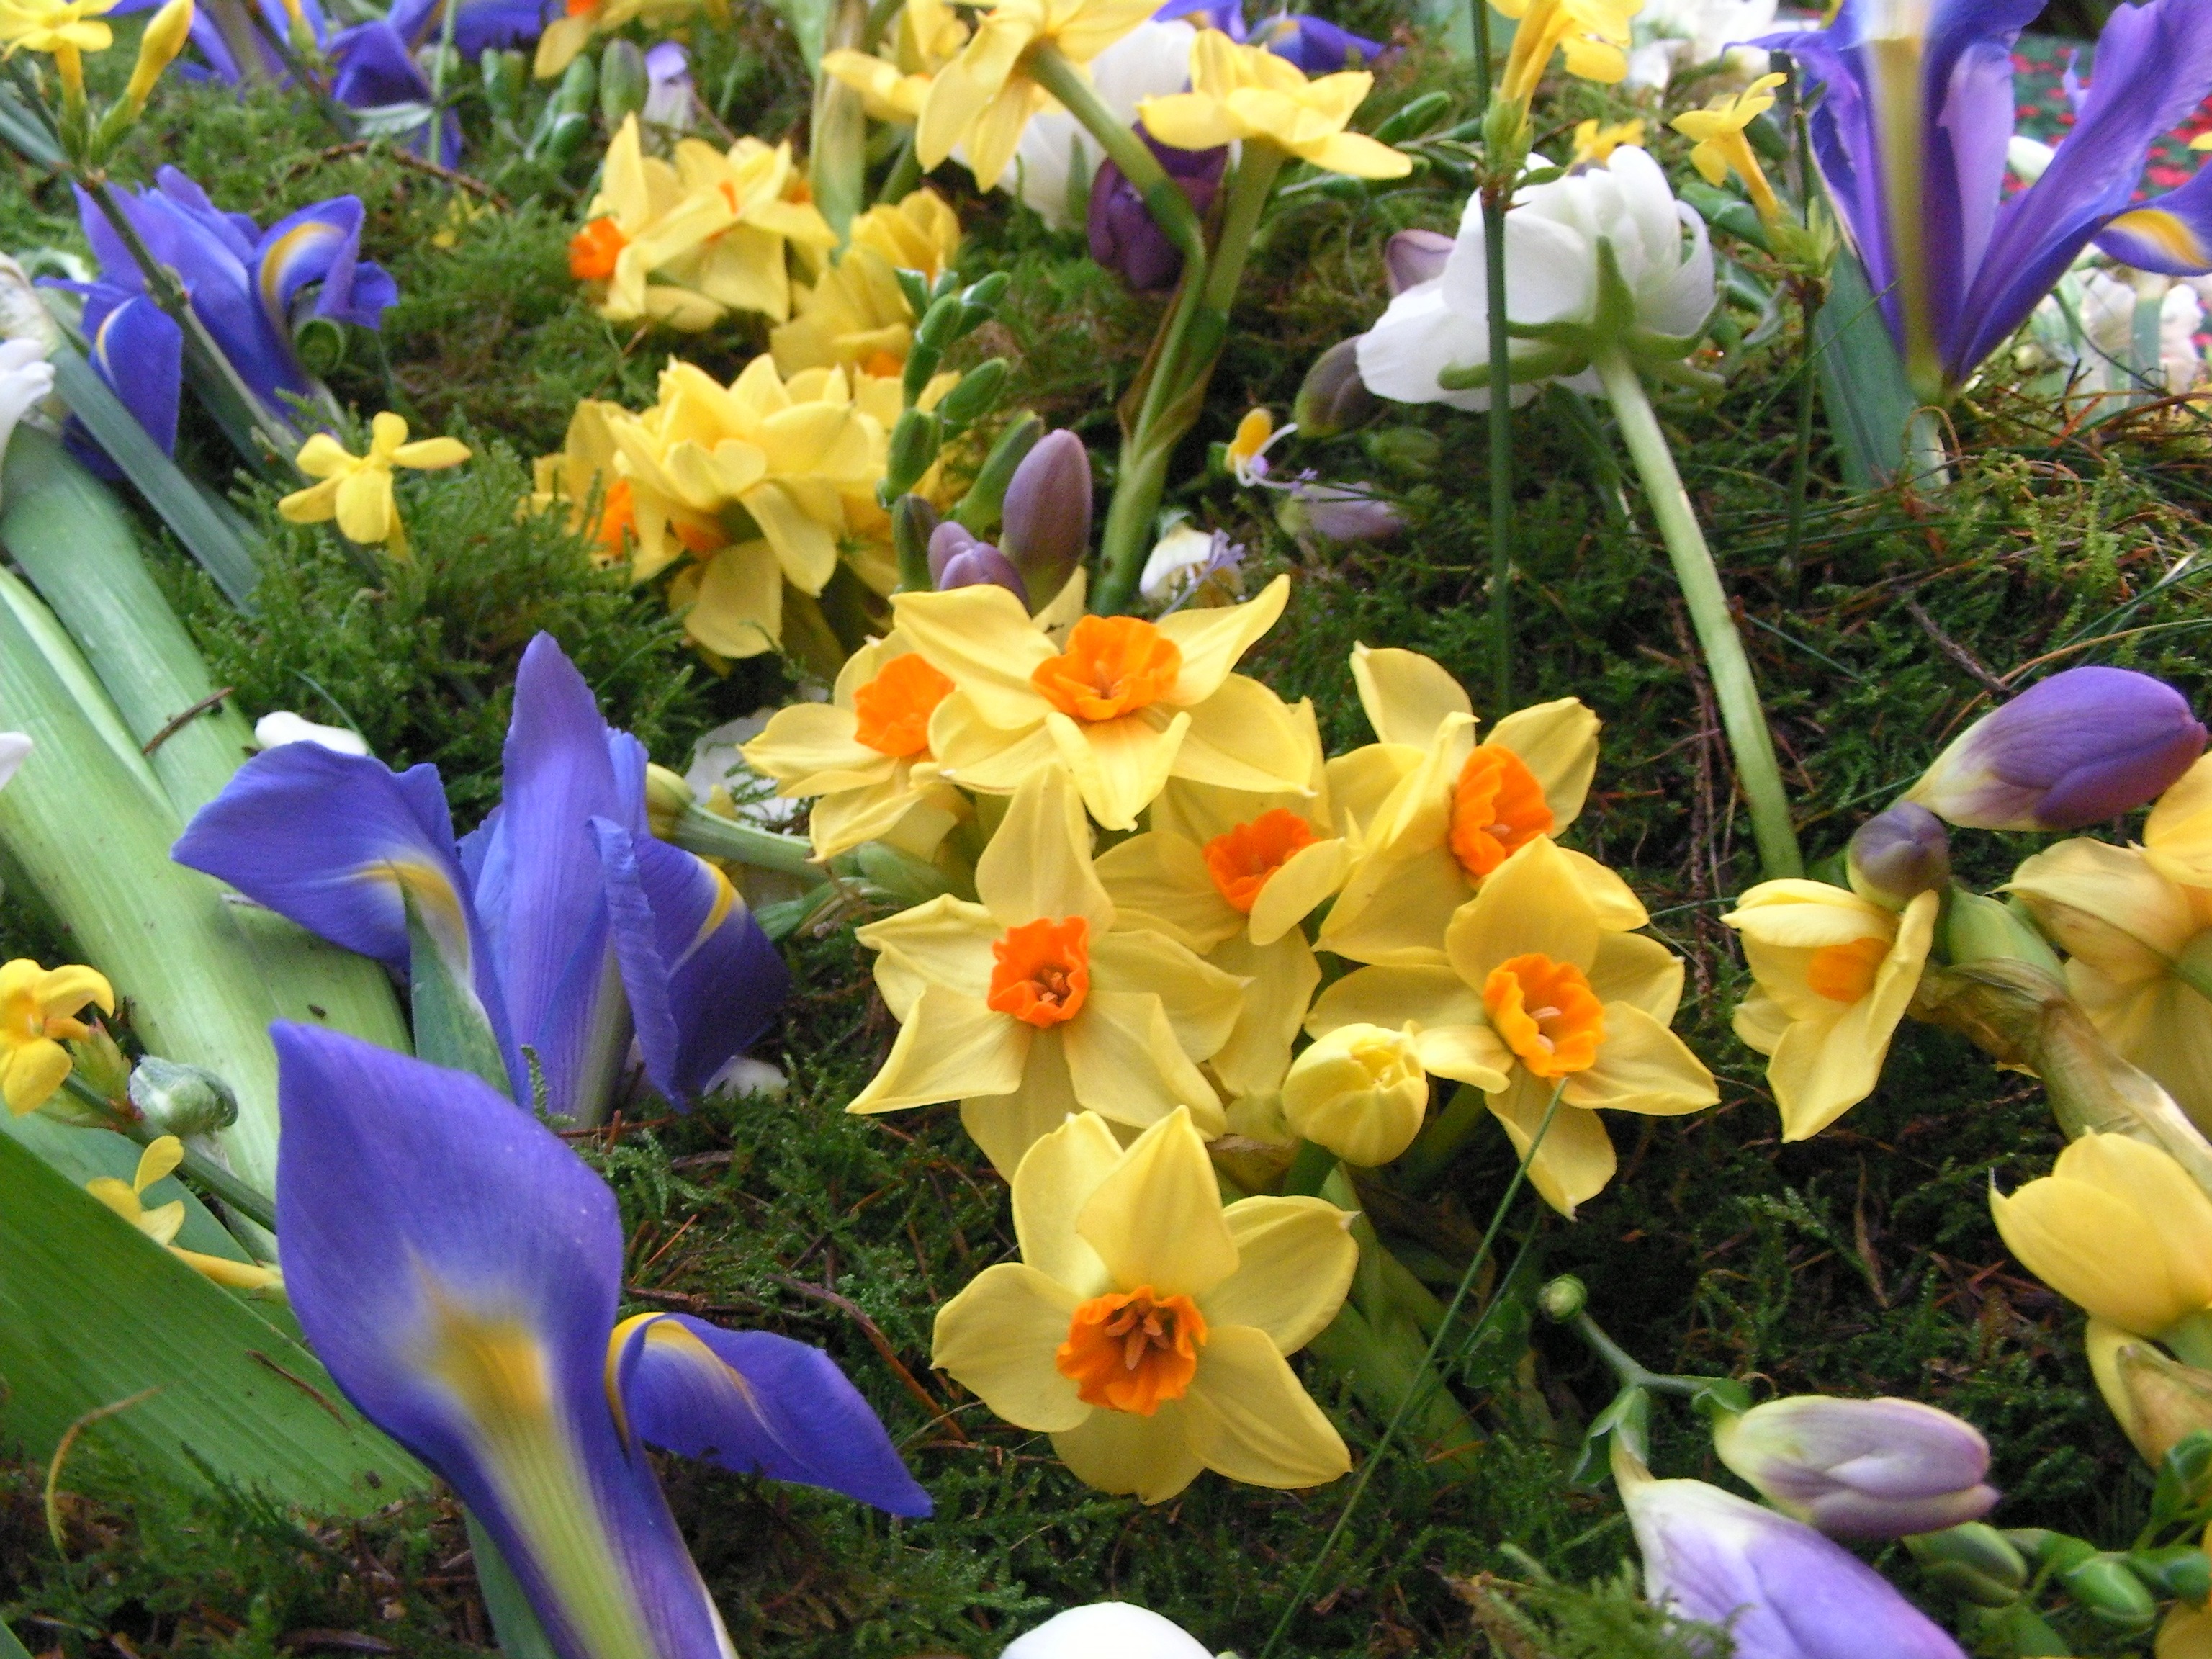
plant, flower, bloom, floral, spring, botany, colorful, garden, daffodil, flora, flowers, iris, bright, daffodils, narcissus, crocus, spring flowers, flowering plant, land plant, iris family